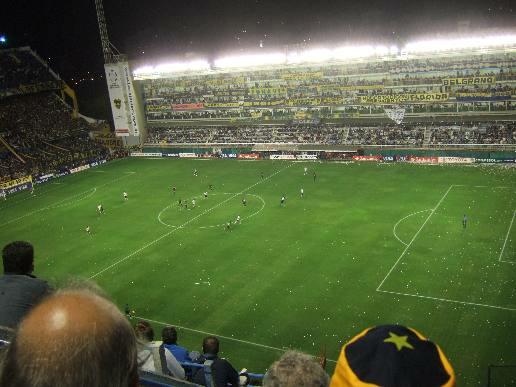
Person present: Yes